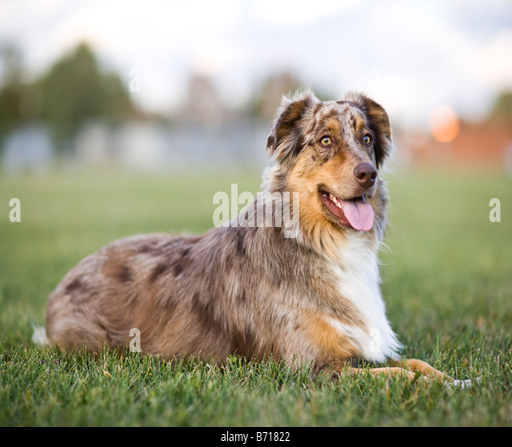
animal laying in the grass